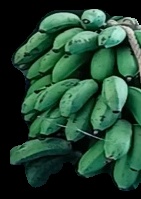
Variety: rasbale
Grade: grade2